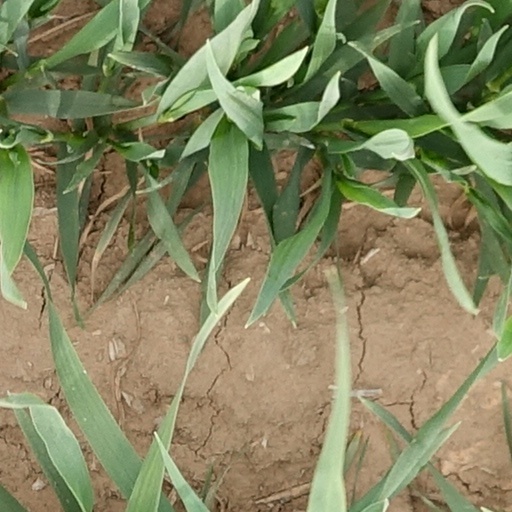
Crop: wheat